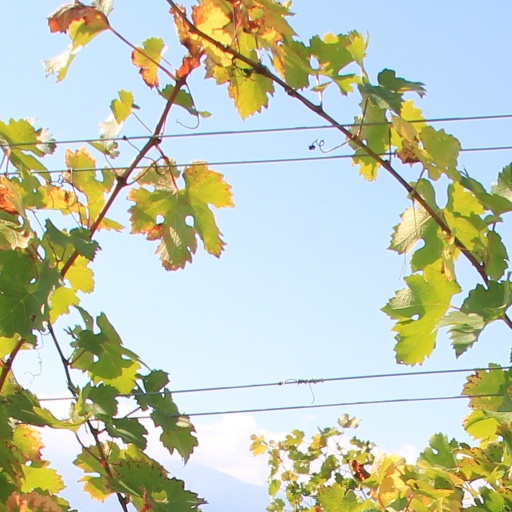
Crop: grape